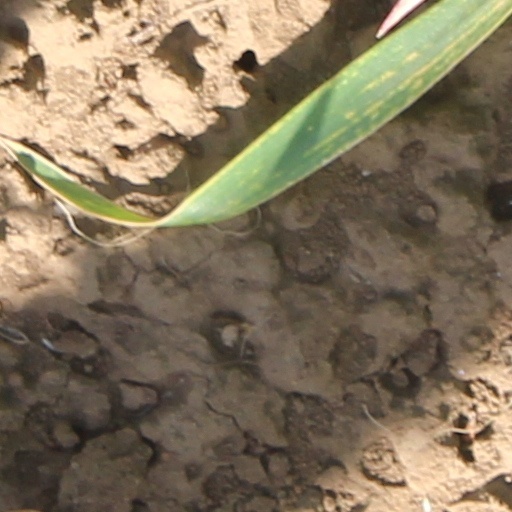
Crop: wheat